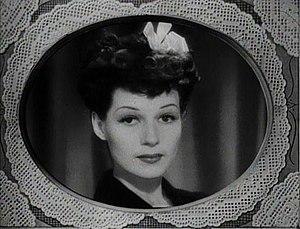
The Strawberry Blonde est un film américain de Raoul Walsh sorti en 1941.